Carl Fehmer

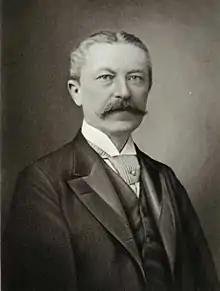
Steel engraving

Carl Fehmer (November 10, 1838 – 1923) was a prominent German-American Boston architect during the 19th century.